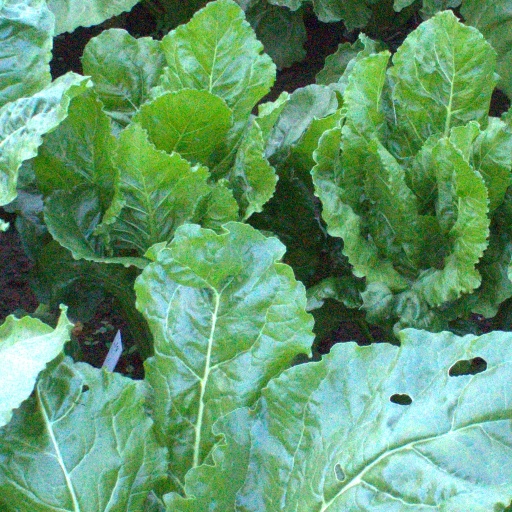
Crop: sugar beet